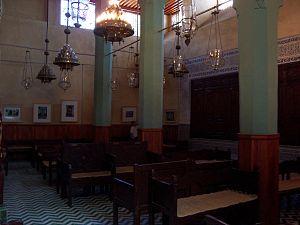
Cet article recense les sites concernés par l'observatoire mondial des monuments en 1996.